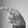
ASL letter: P